Frankfurt

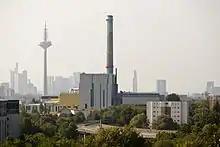
Mainova heating plant

The Frankfurt Stock Exchange ("Frankfurter Wertpapierbörse") began in the ninth century. By the 16th century Frankfurt had developed into an important European hub for trade fairs and financial services. Today the Frankfurt Stock Exchange is by far the largest in Germany, with a turnover of more than 90 percent of the German stock market and is the third-largest in Europe after the London and the Paris. The most important stock market index is the DAX, the index of the 30 largest German business companies listed at the stock exchange. The stock exchange is owned and operated by , which is itself listed in the DAX. Deutsche Börse also owns the European futures exchange Eurex and clearing company Clearstream. Trading takes place exclusively via the Xetra trading system, with redundant floor brokers taking on the role of market-makers on the new platform.